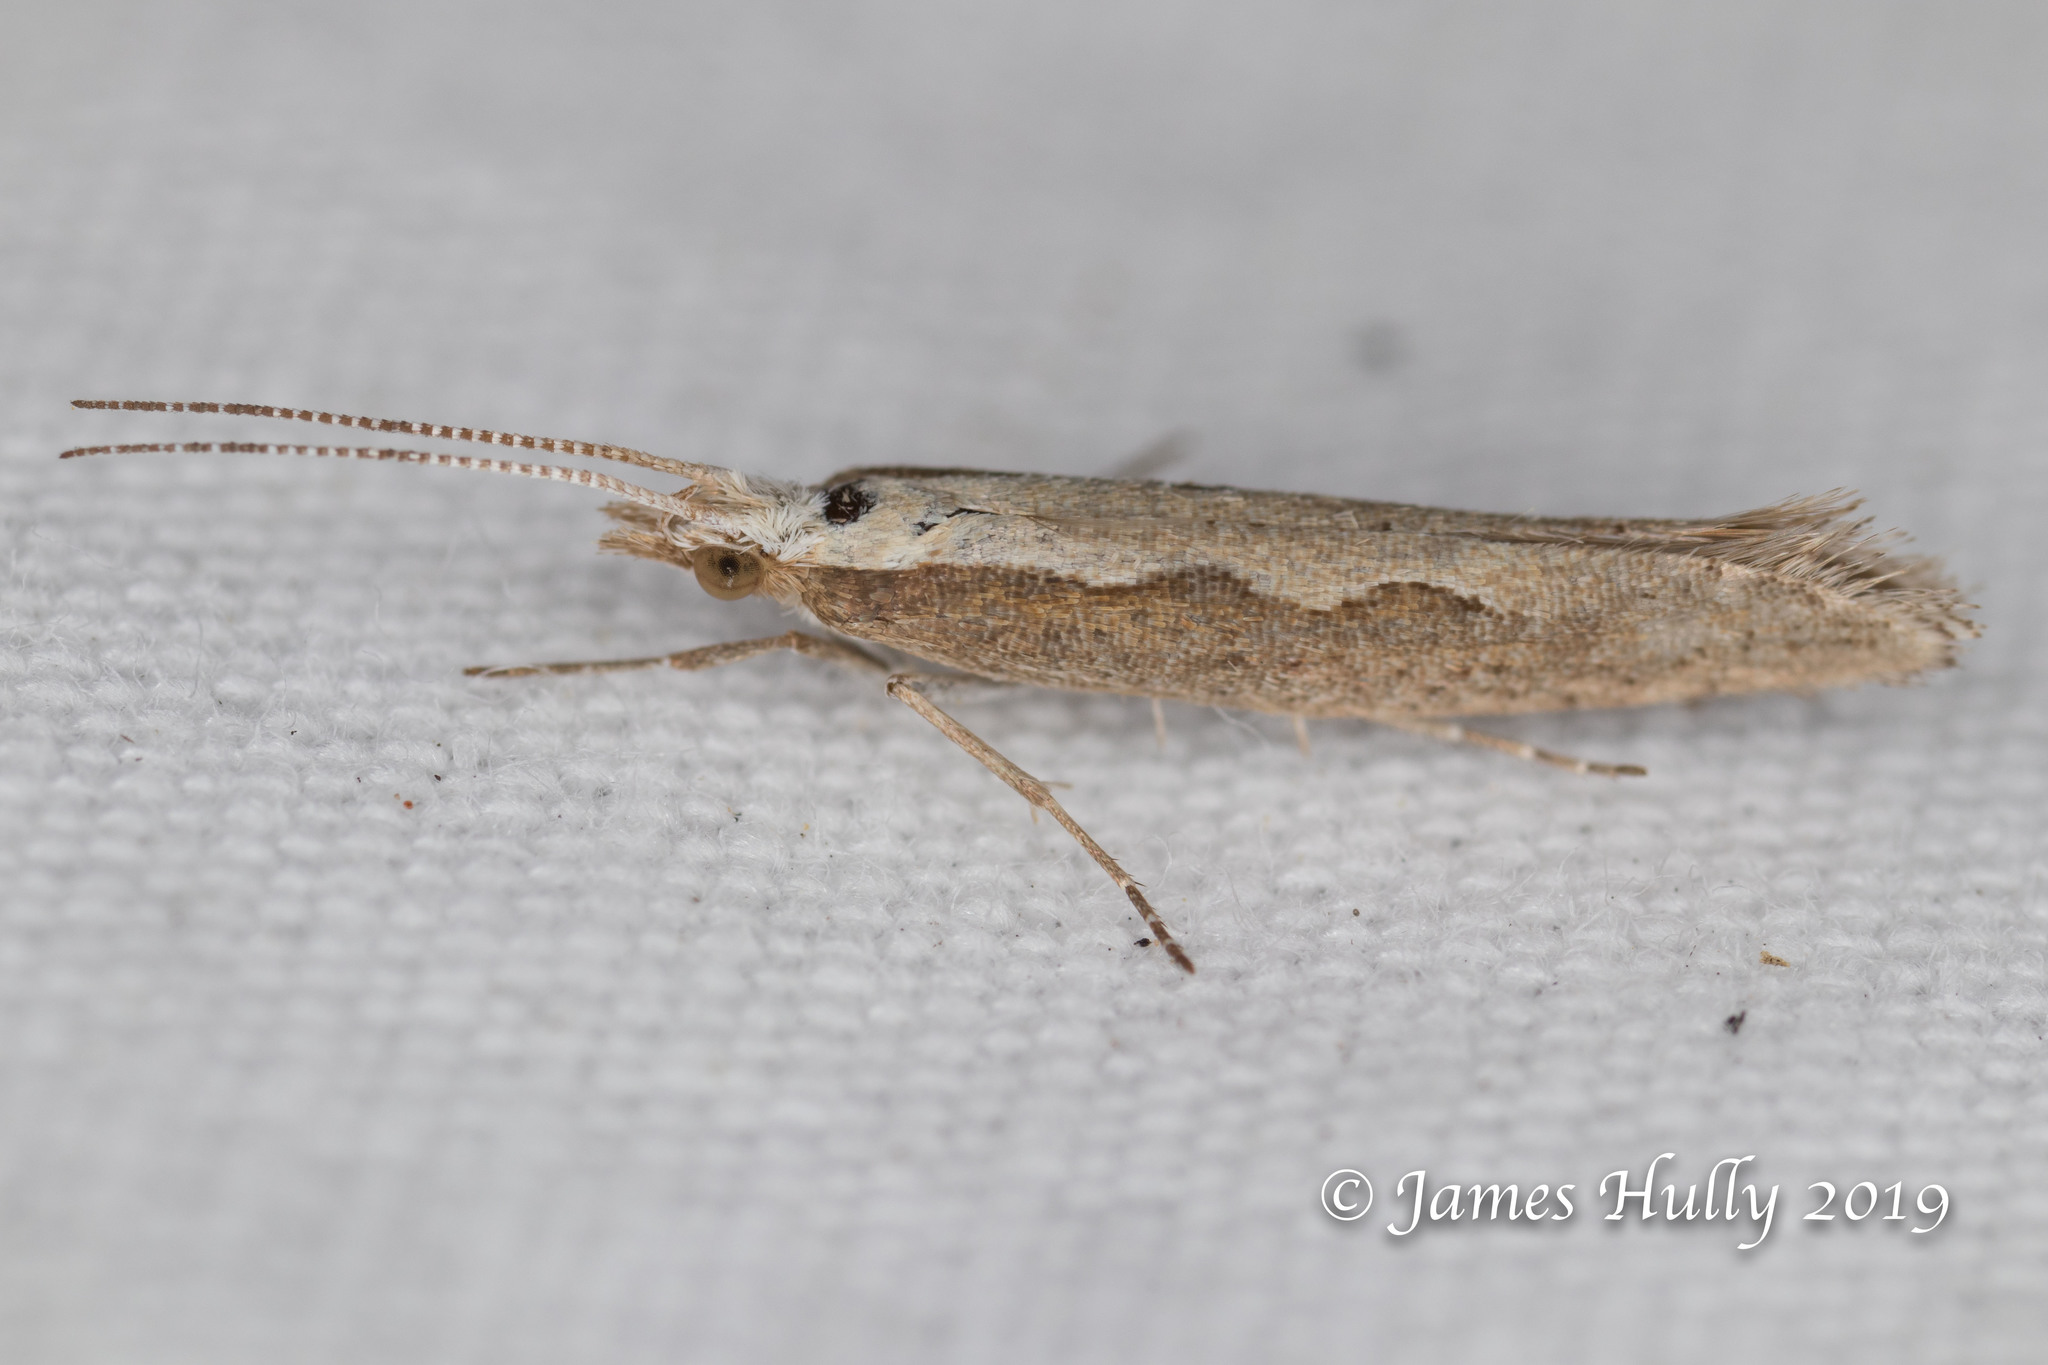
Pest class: diamondback_moth